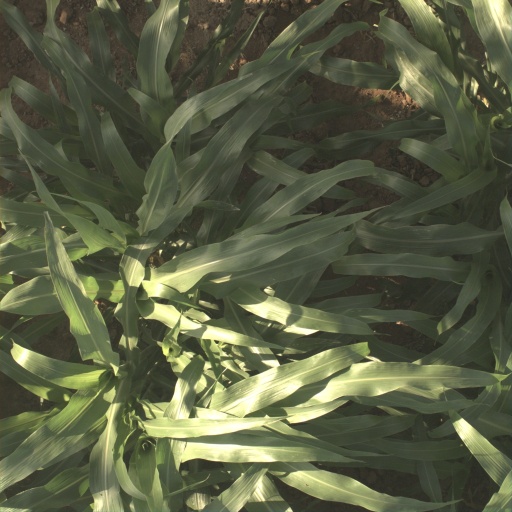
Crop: sorghum